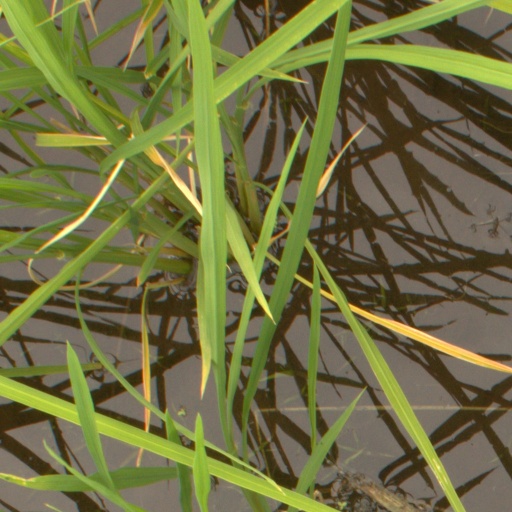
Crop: rice